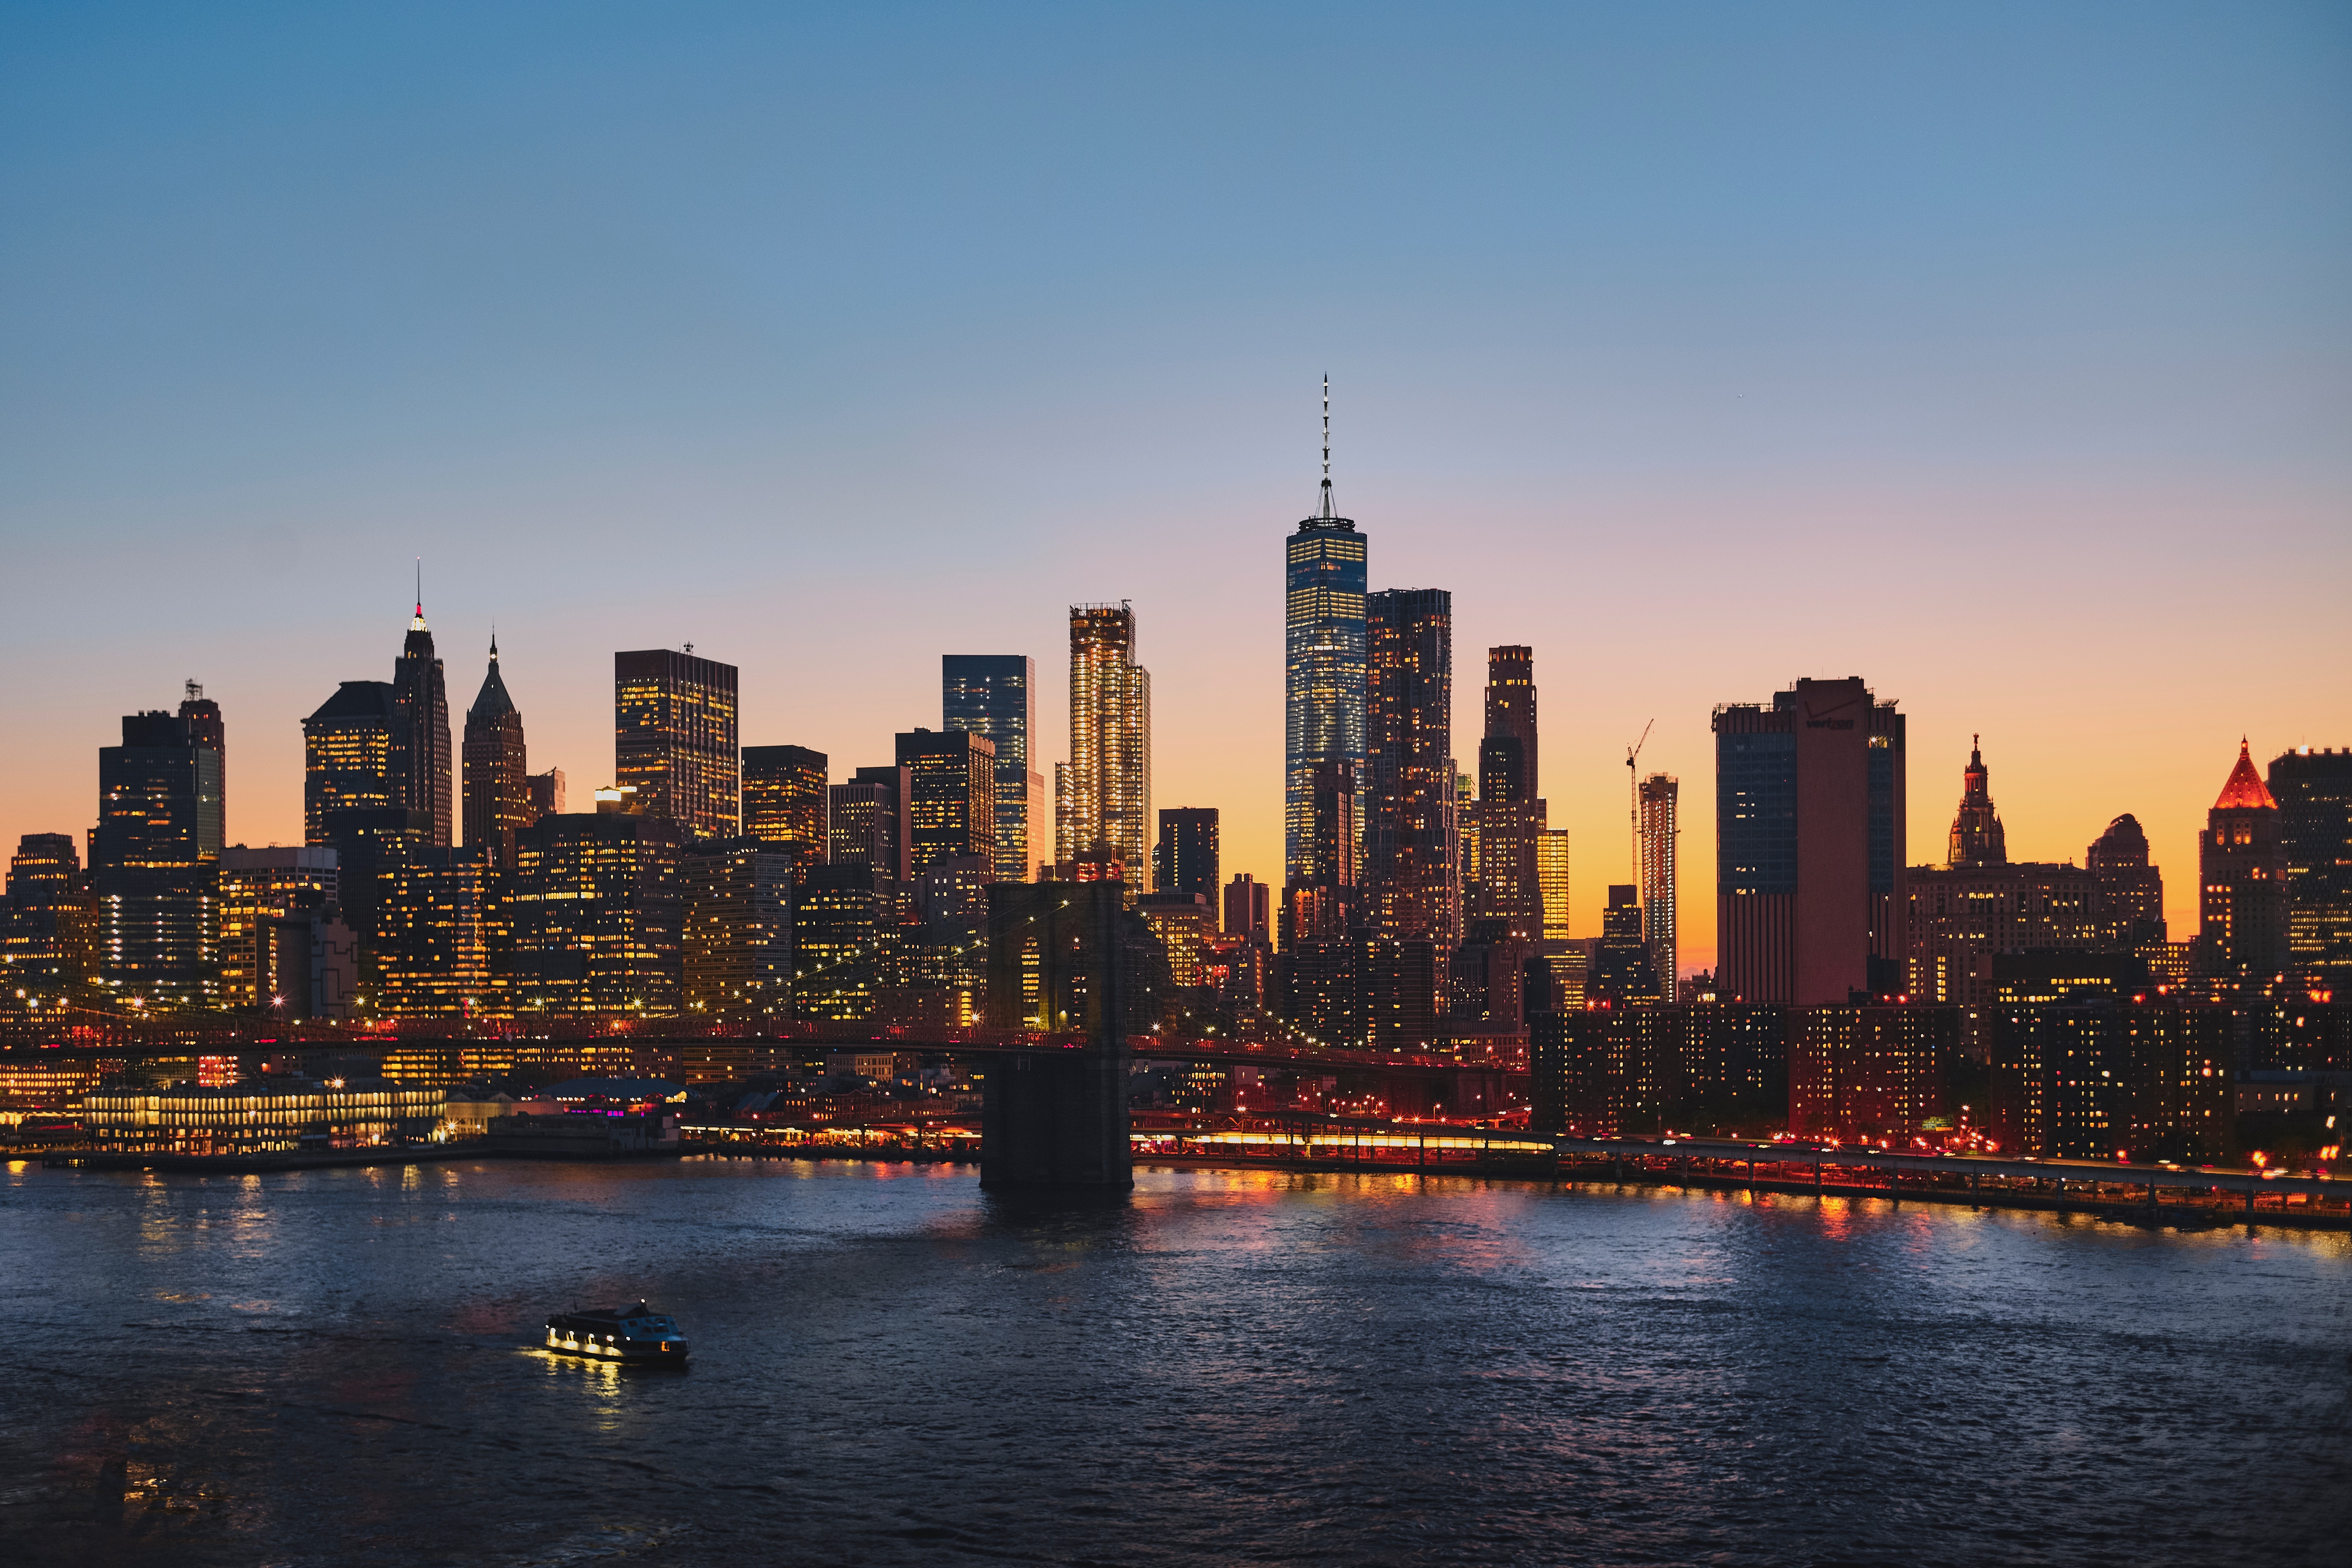
horizon, sunset, skyline, night, dawn, city, skyscraper, cityscape, downtown, dusk, evening, reflection, landmark, metropolis, urban area, geographical feature, human settlement, metropolitan area